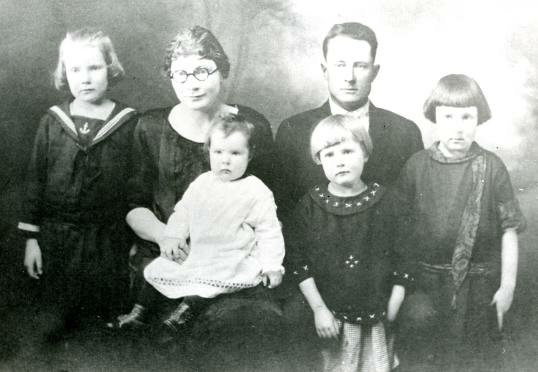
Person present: Yes